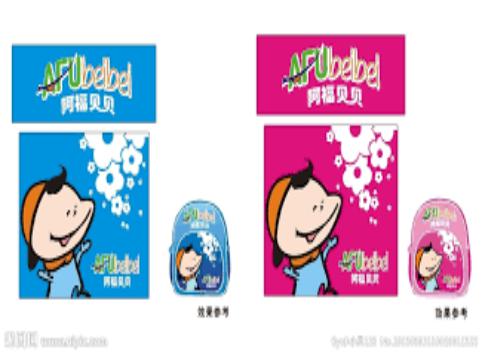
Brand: AFuBeiBei
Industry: Clothes